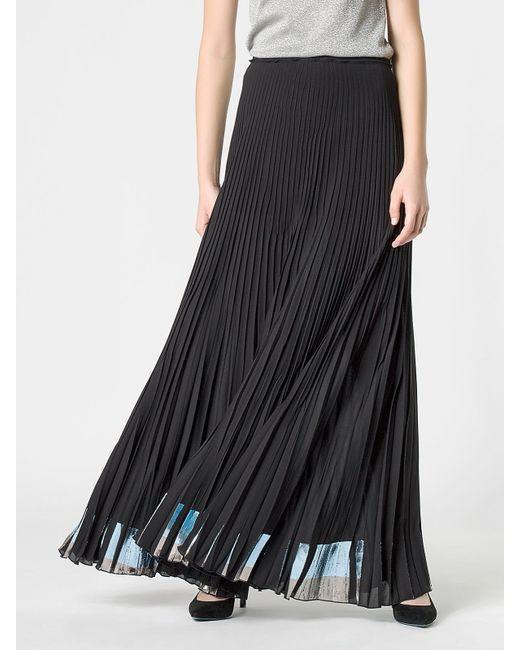
Knöchellanger schwarzer Rock für Frauen